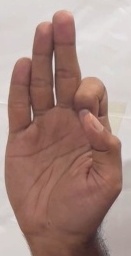
ASL sign: F